Carrick, Tasmania

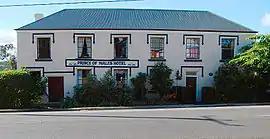
Carrick's former Prince of Wales Hotel

Carrick is a small historic village west of Launceston, Tasmania, Australia, on the banks of the Liffey River. The Meander Valley Highway passes through the town's centre; this road was formerly the main road from Launceston to Deloraine and Devonport. Carrick has a well-preserved 19th-century heritage; fifteen of its colonial buildings are listed on the Tasmanian Heritage Register including Carrick House (1840), St Andrew's Church (1848), the Old Watch house (1837), Monds Roller Mill (1846) and the Carrick Hotel (1833).